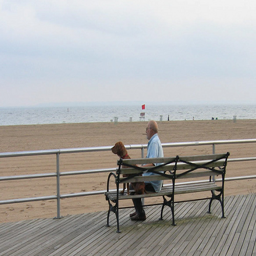
a person sitting on a bench wit ha dog at a beach
A man and his dog sit on a bench and look out at the ocean
A boardwalk in front of the sand and beach that has a man sitting on a wooden bench with a dog.
A man sitting on a bench with a small dog.
a man and a dog sitting on a bench and looking at the beach